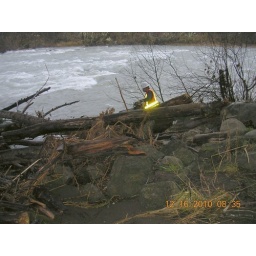
WSDOT crews cut logs to clear the debris under the SR 110 bridge over the Sol Duc River.